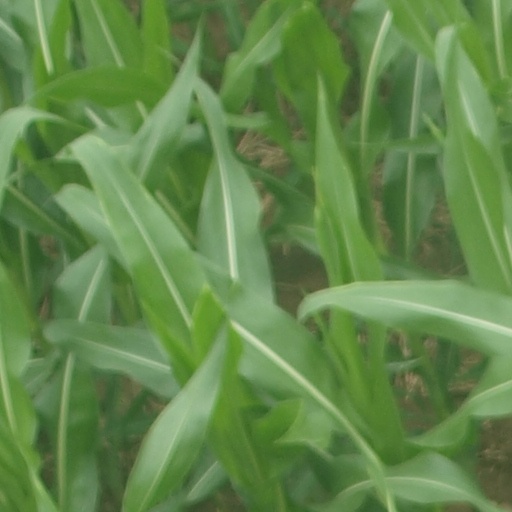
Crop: maize; corn